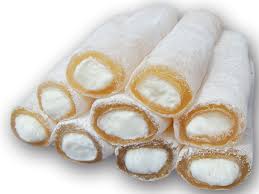
Yemek: lokum